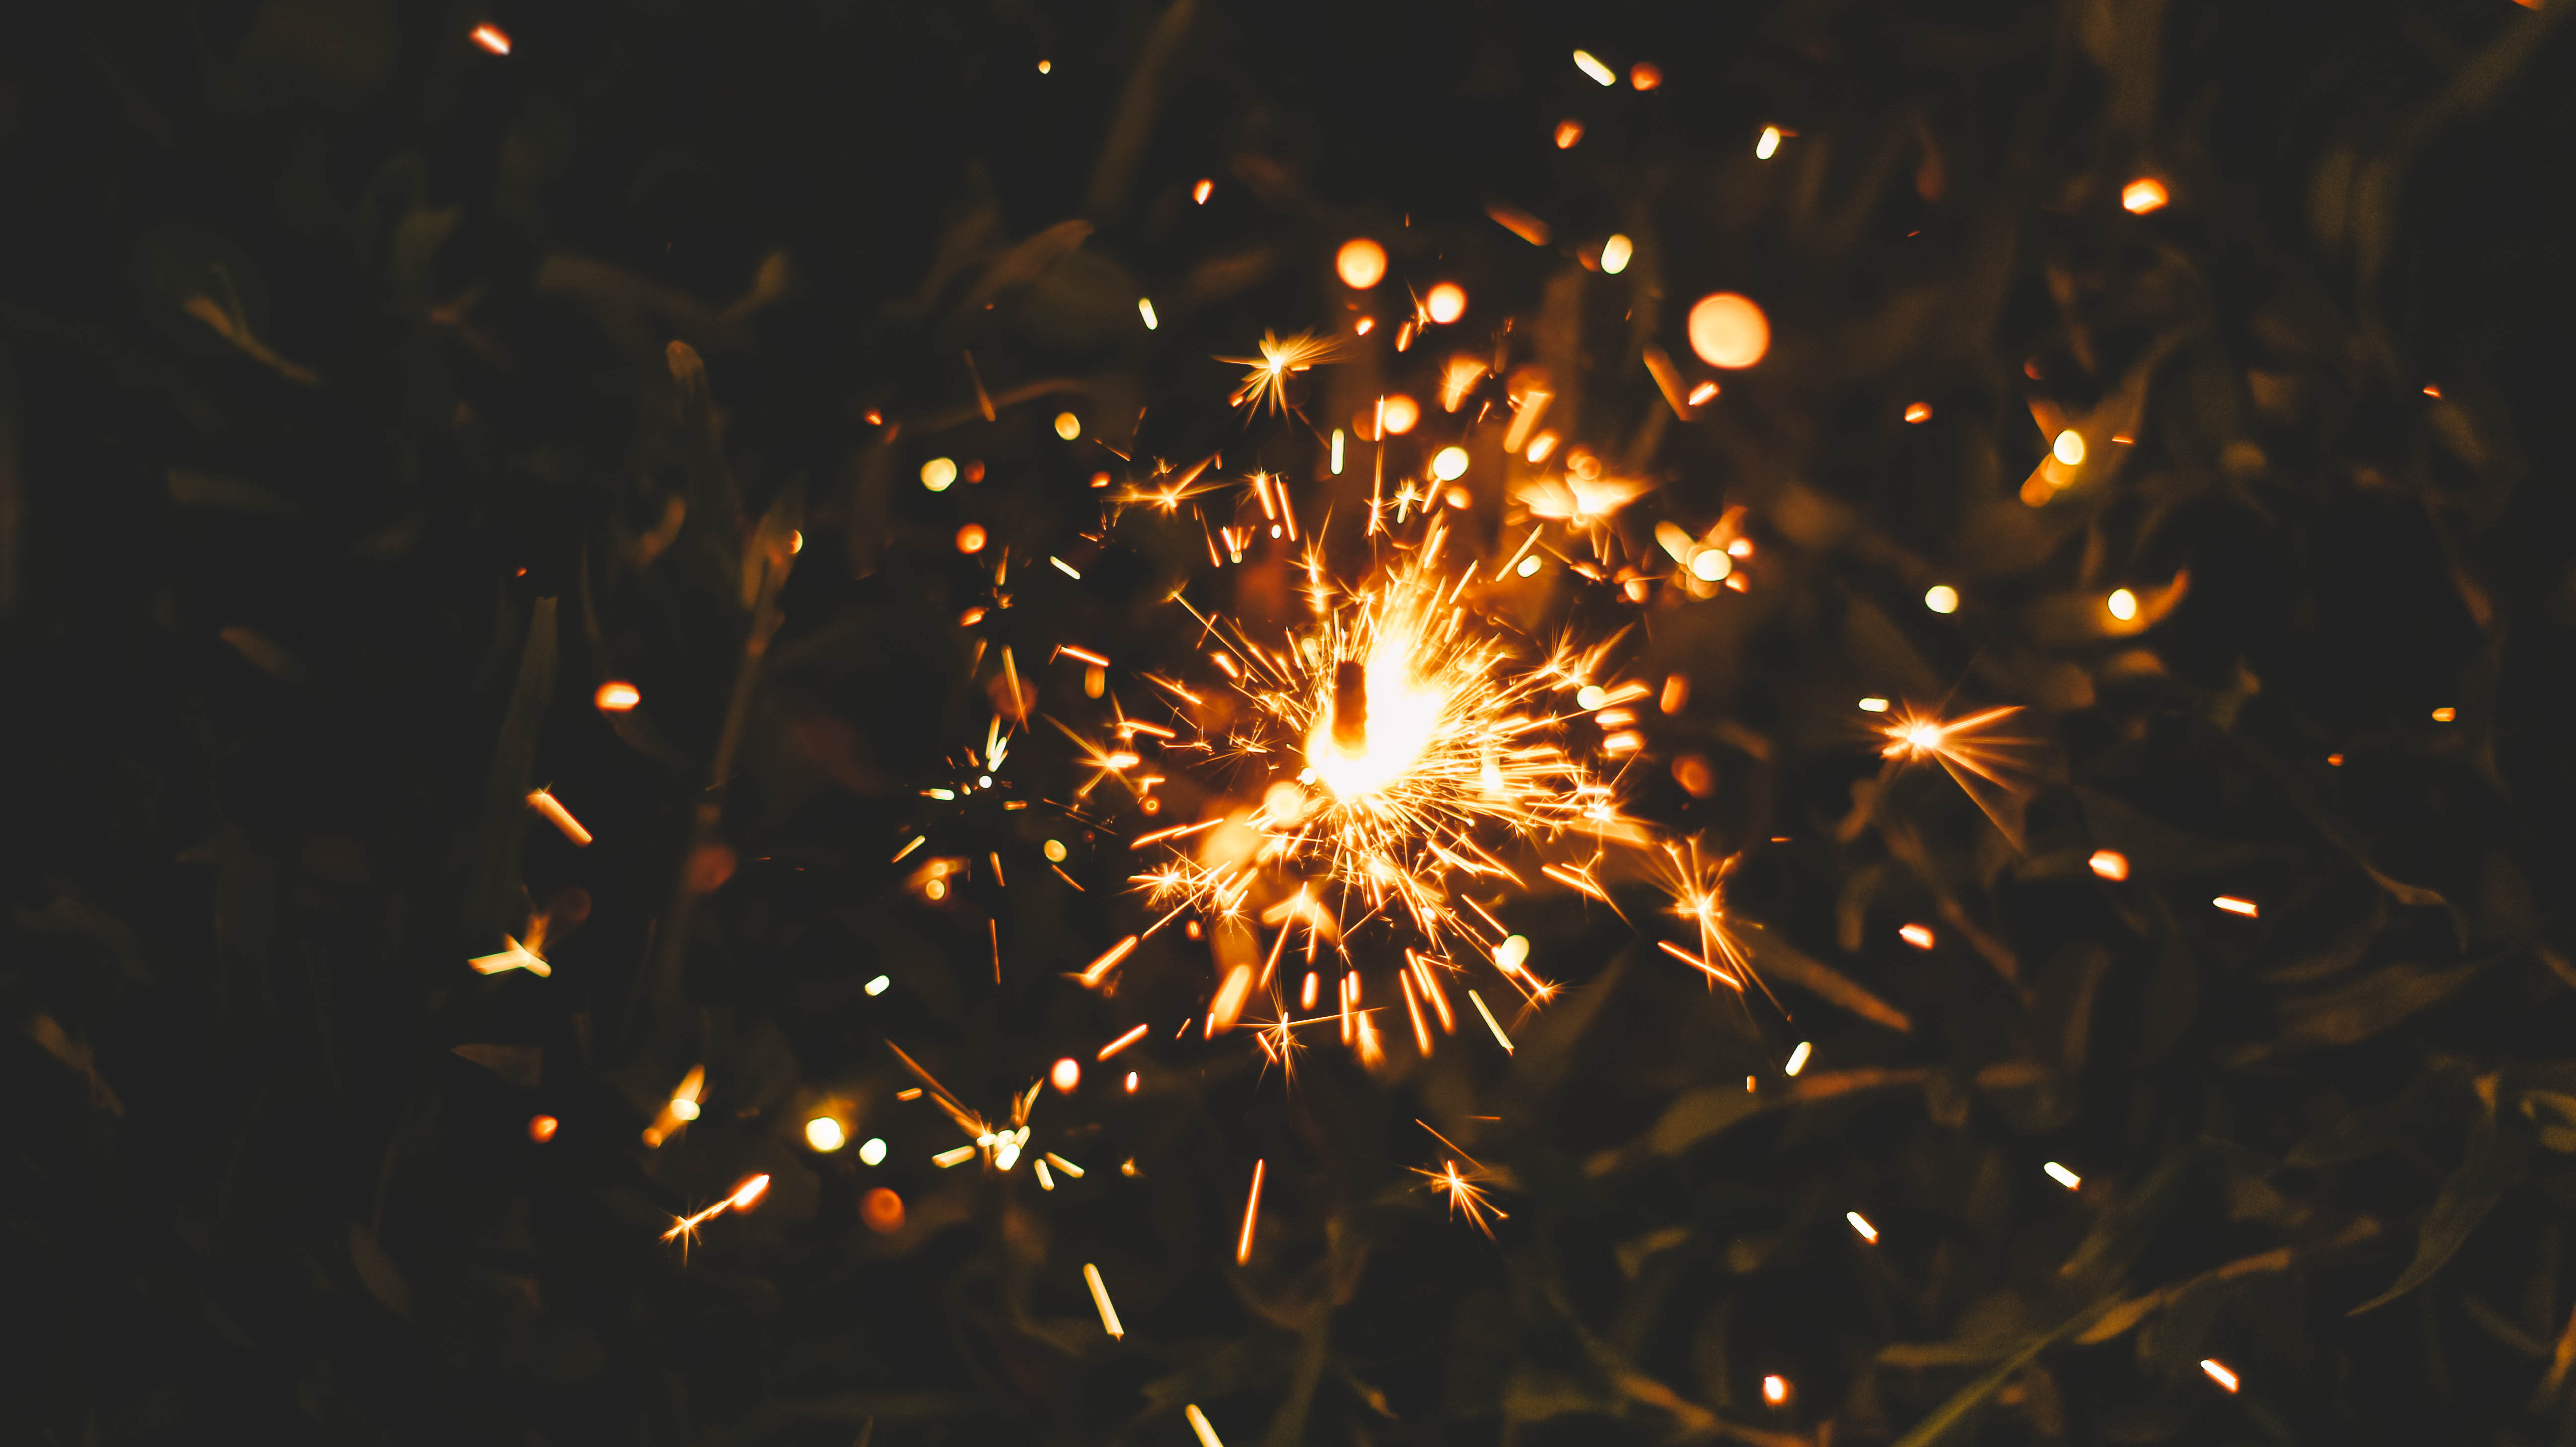
light, sunlight, flower, sparkler, fireworks